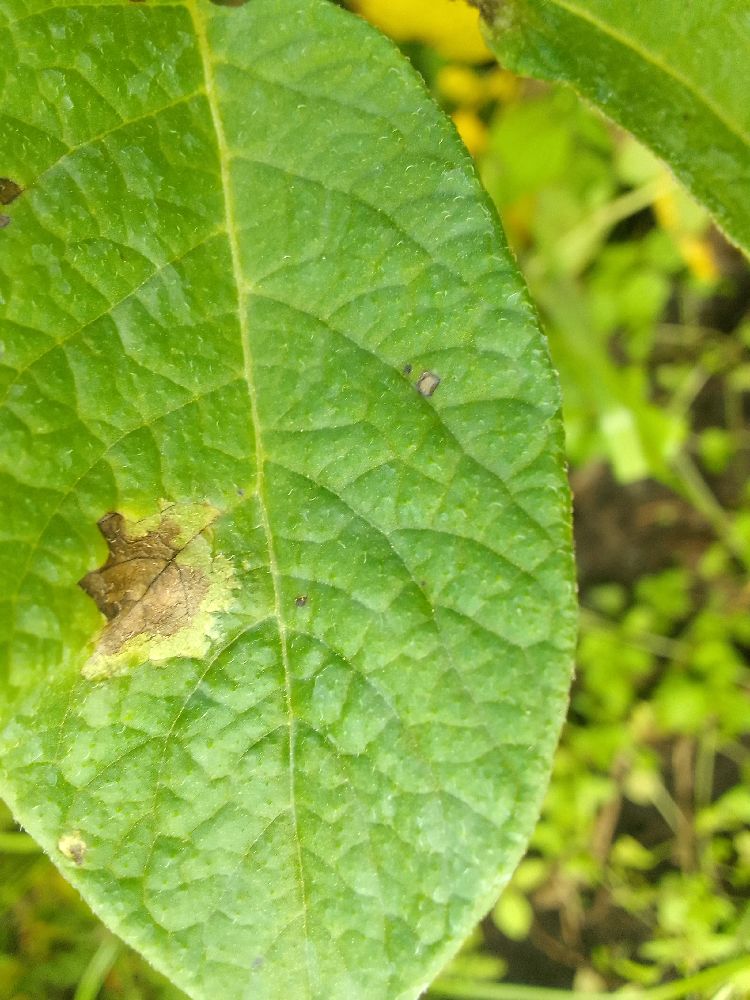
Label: Late blight